Kellen Davis

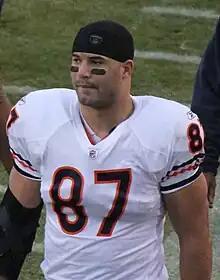
Davis with the Chicago Bears in 2011

Kellen M. Davis (born October 11, 1985) is an American former professional football tight end. He was selected by the Chicago Bears in the fifth round of the 2008 NFL draft. He played college football at Michigan State.